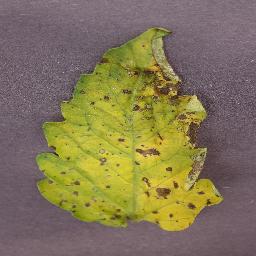
Label: Tomato___Septoria_leaf_spot